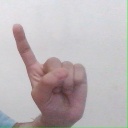
अक्षर: ए